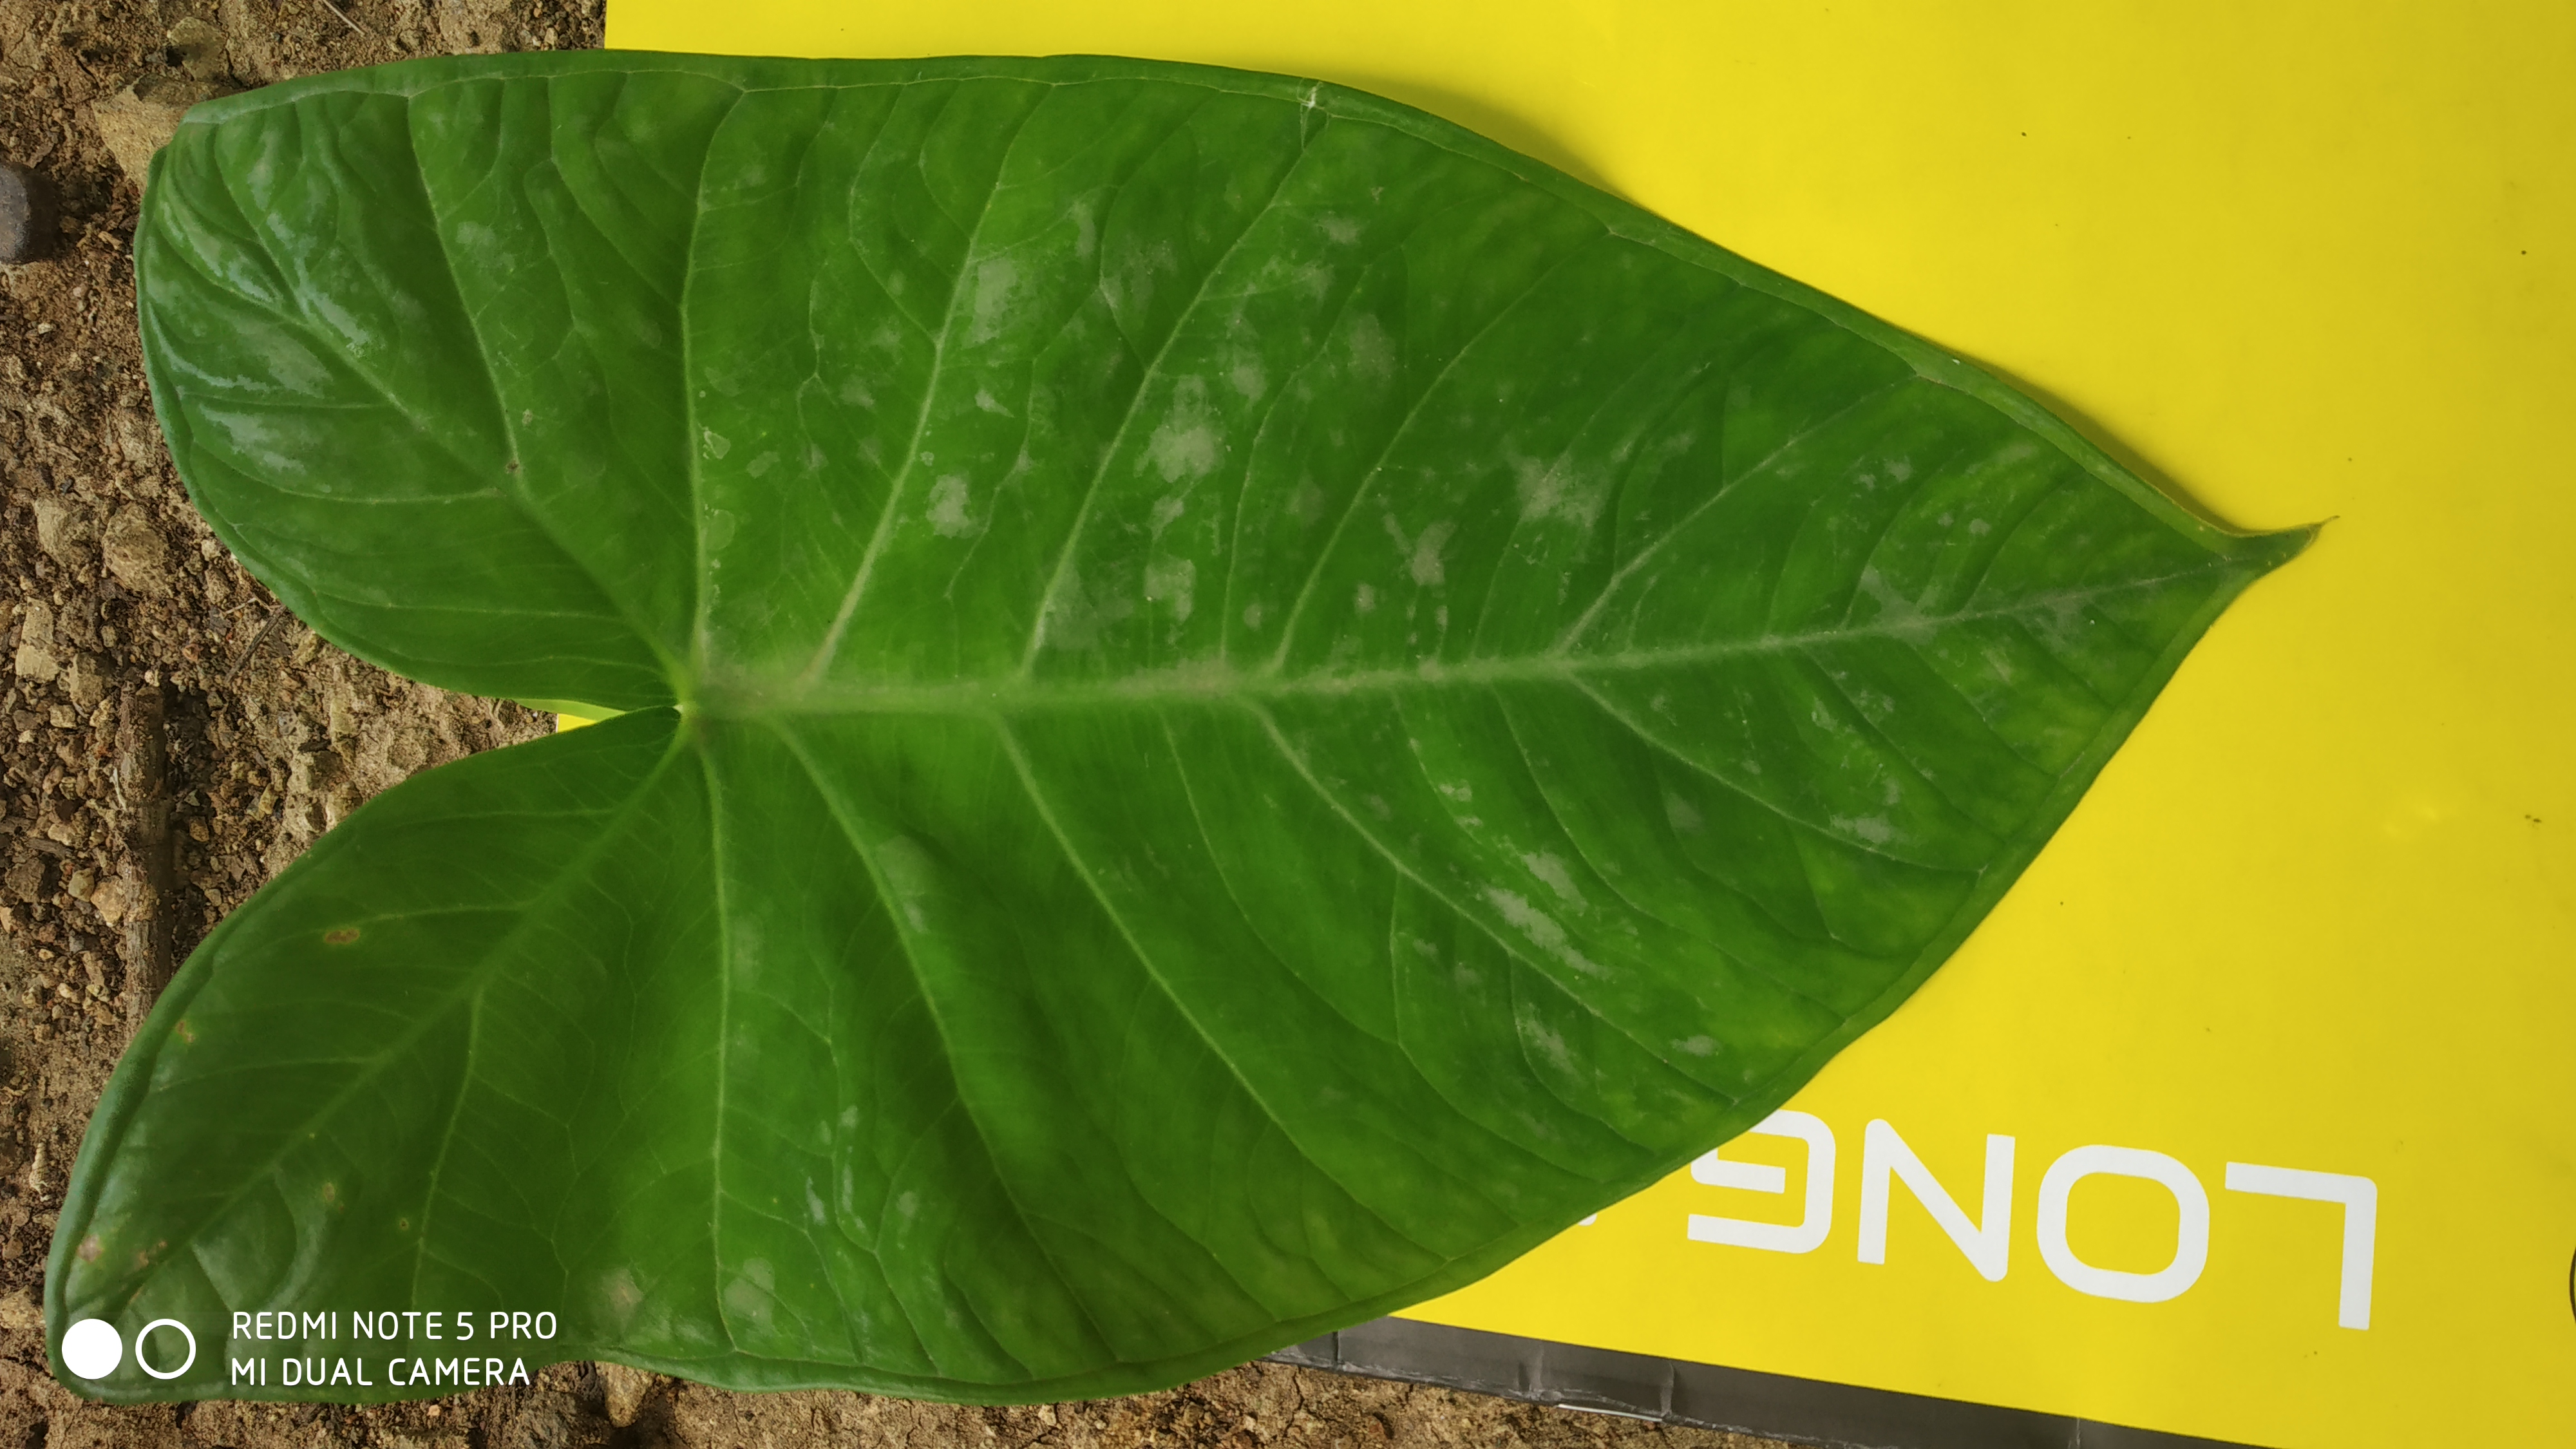
Plant: Taro